Lee Patrick (actress)

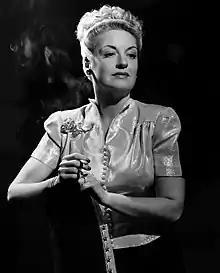
Patrick, 1940

Lee Salome Patrick (November 22, 1901 – November 21, 1982) was an American actress whose career began in 1922 on the New York stage with her role in "The Bunch and Judy" which headlined Adele Astaire and featured Adele's brother Fred Astaire.